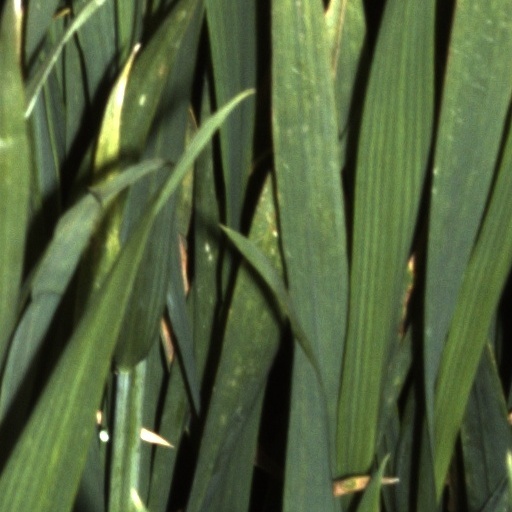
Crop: wheat